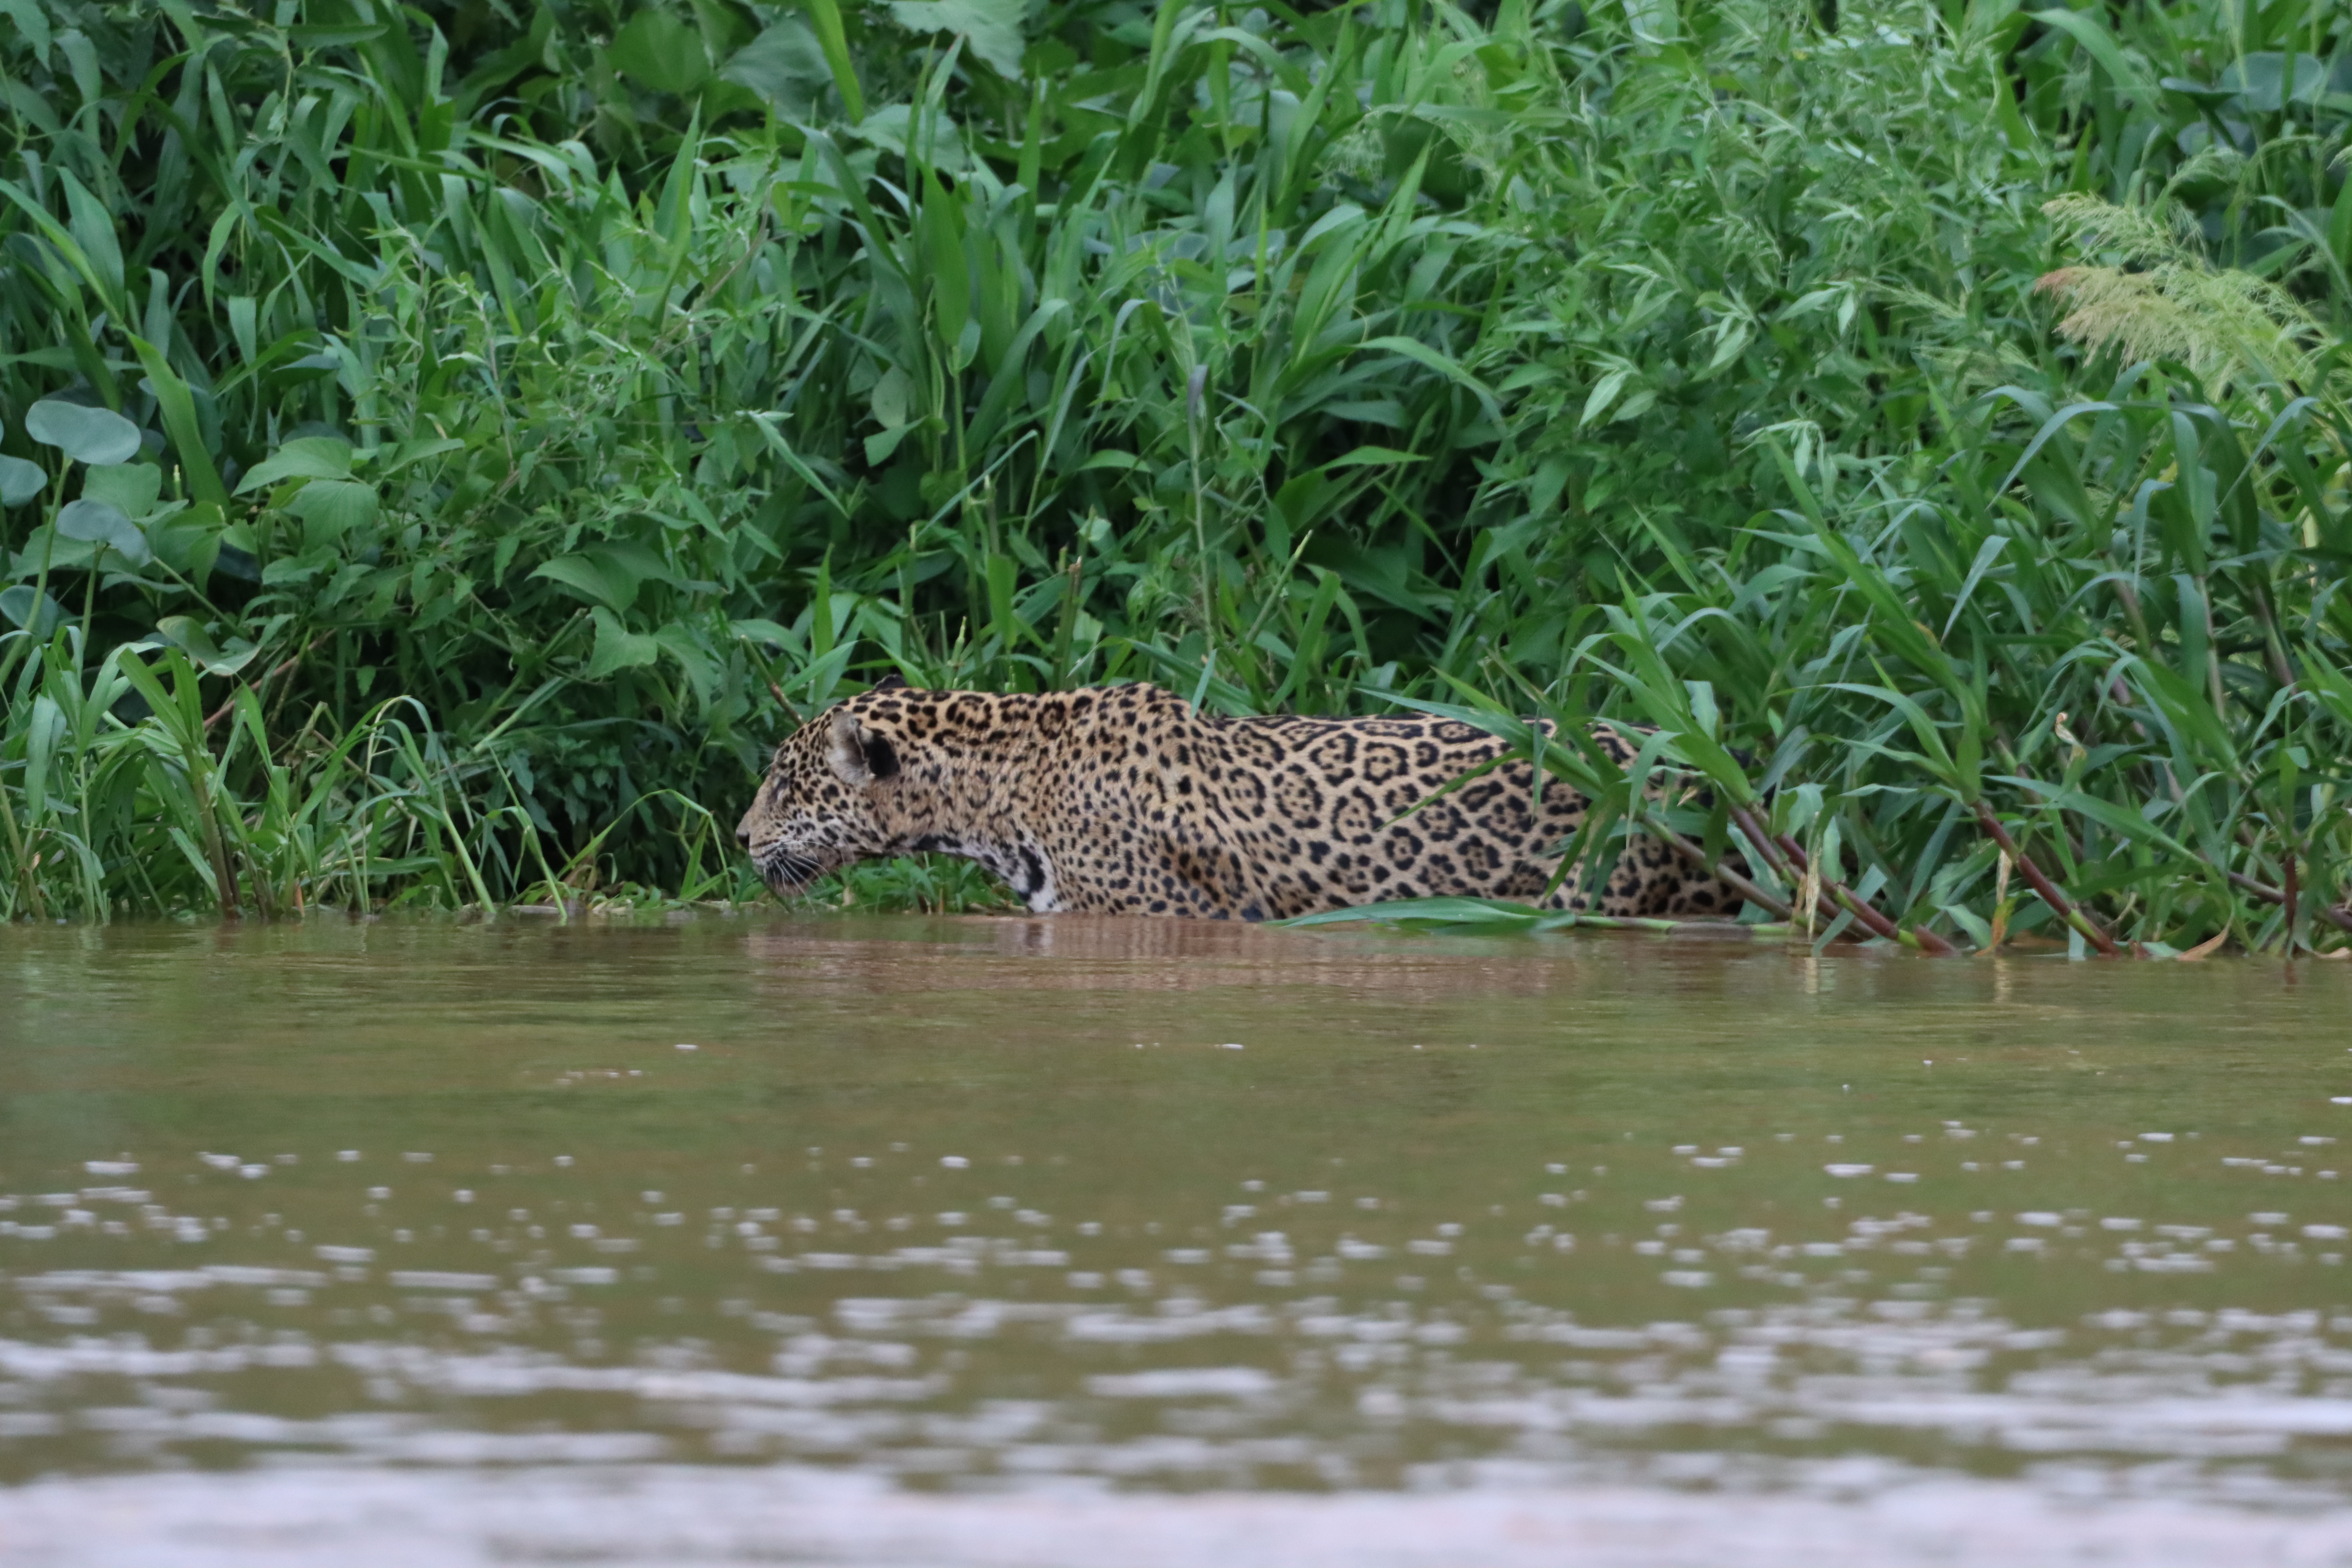
Jaguar: Overa